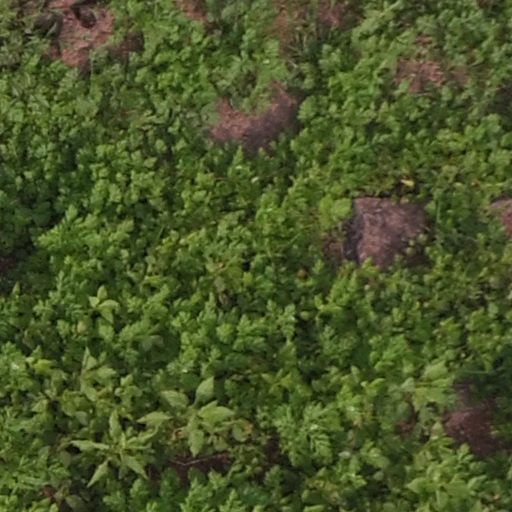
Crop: maize; corn